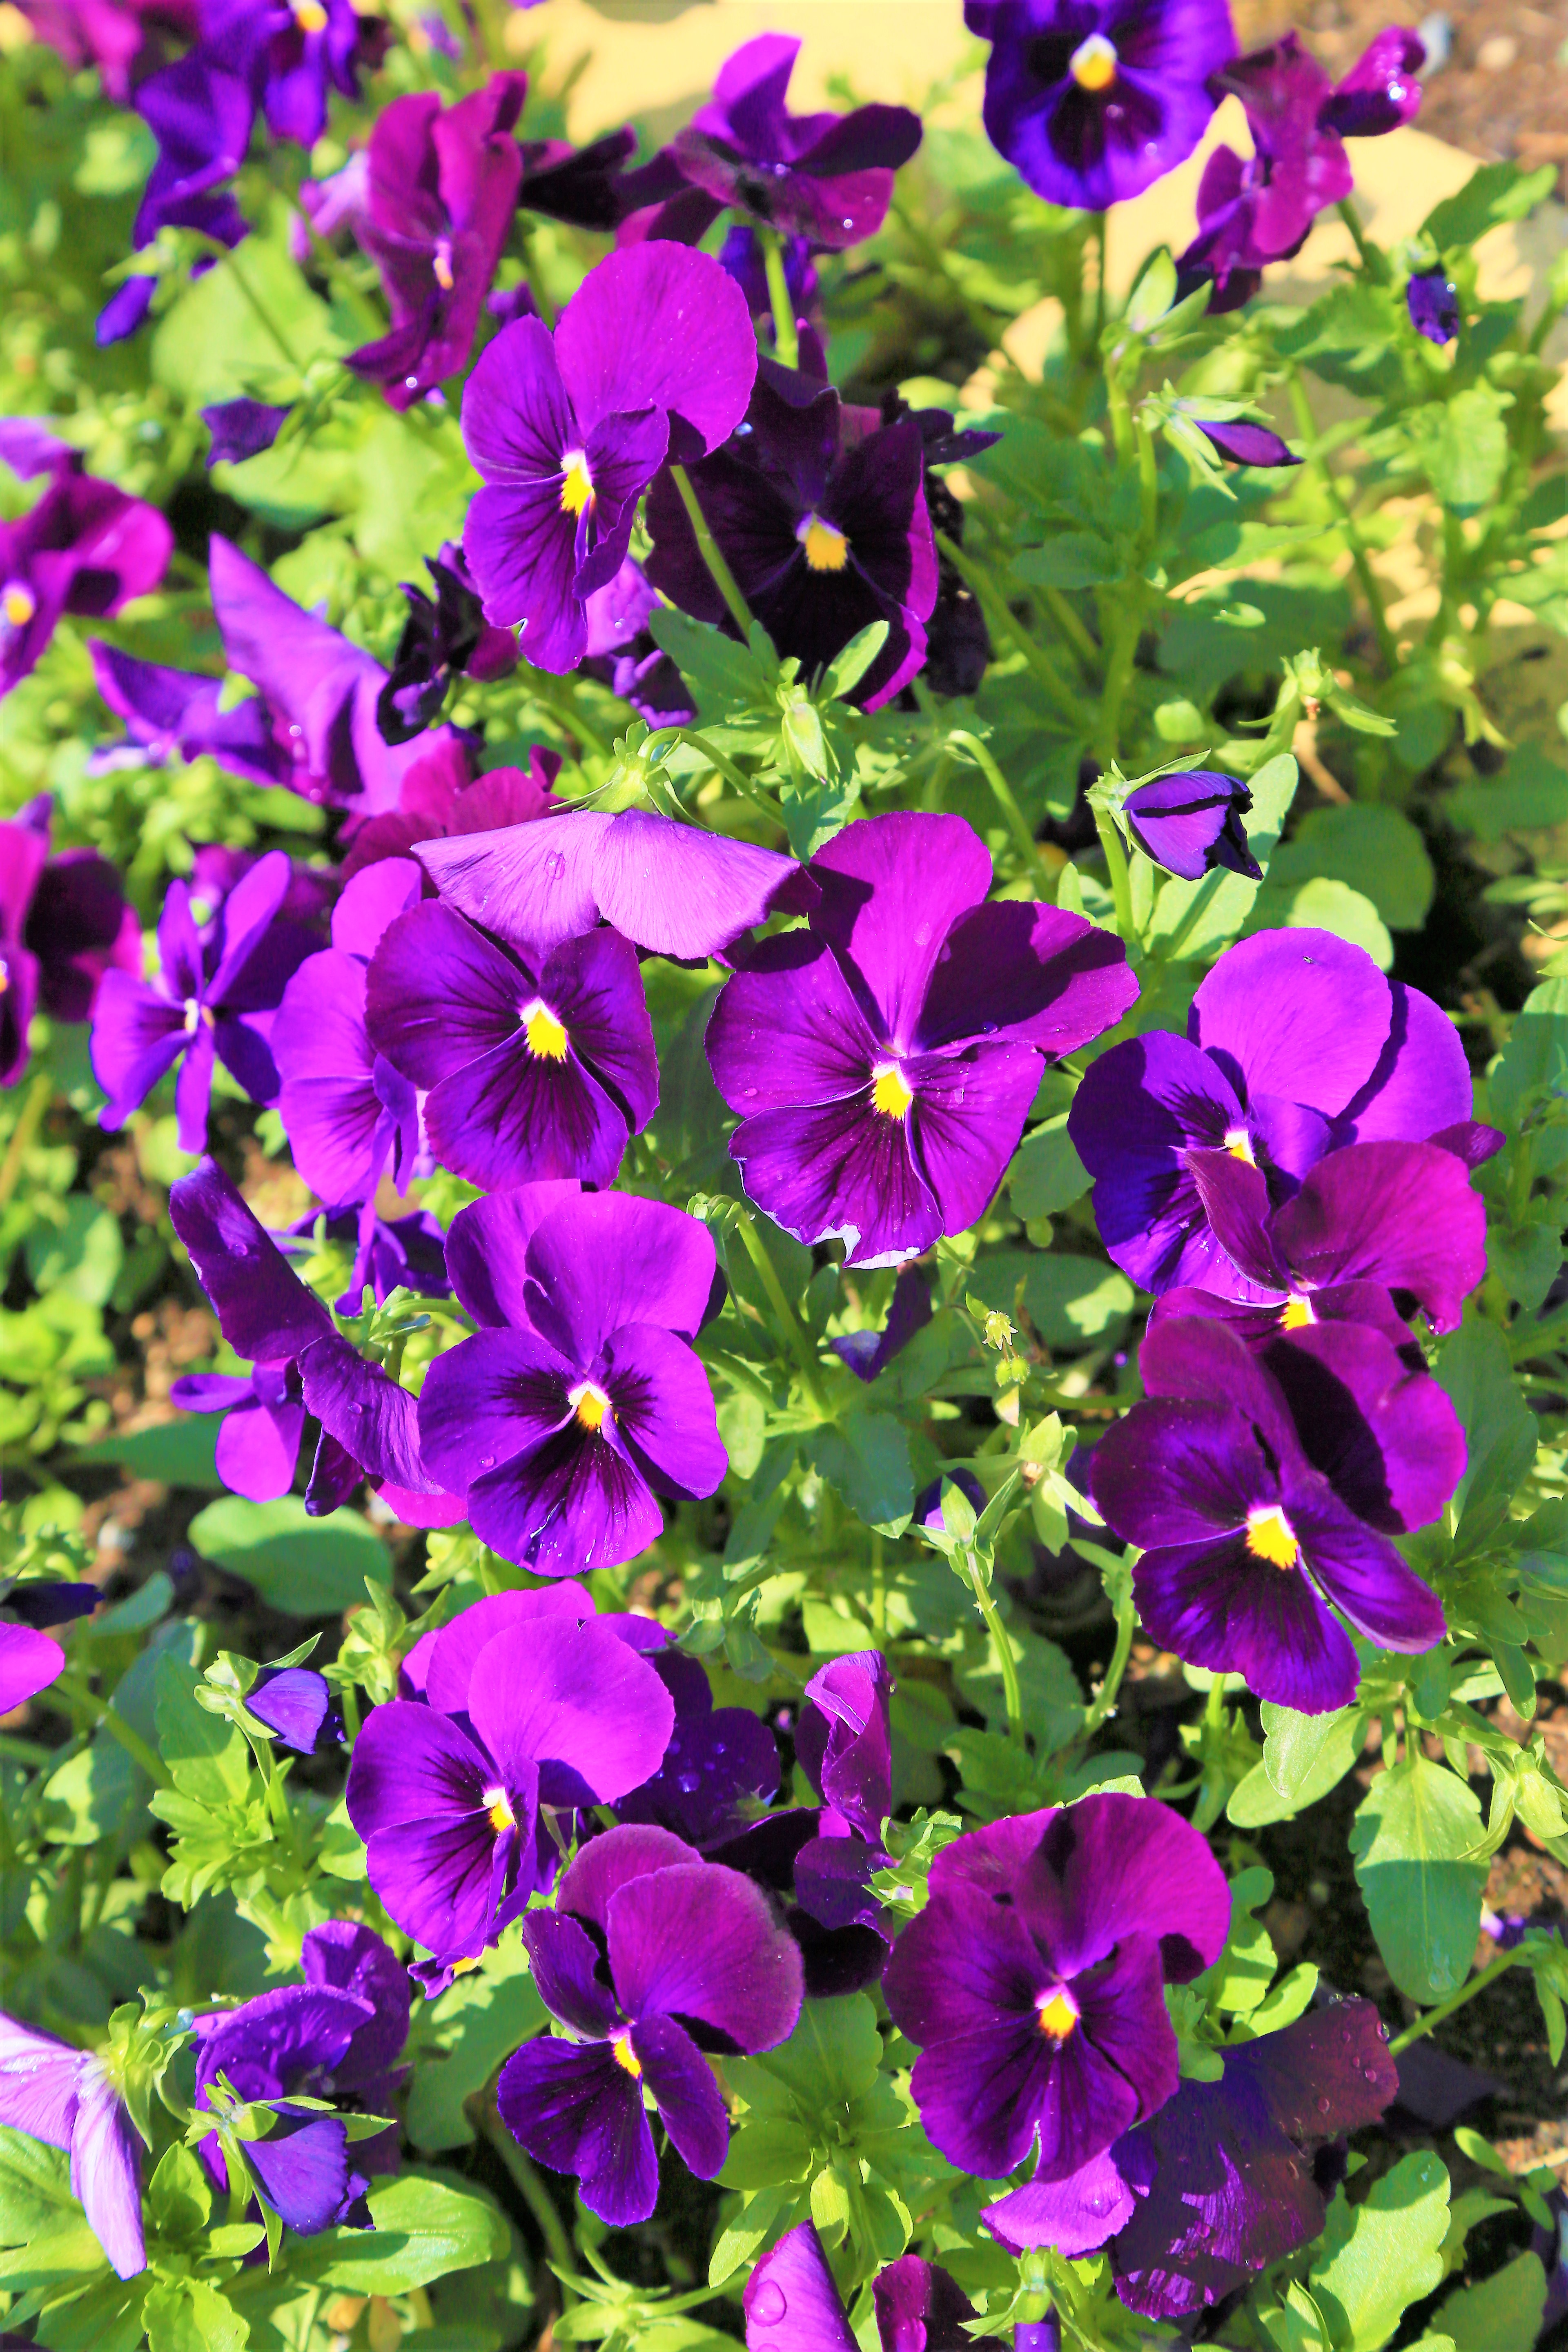
spring, flower, nature, plant, colorful, flowering plant, purple, petal, violet, groundcover, viola, violet family, annual plant, wildflower, impatiens, magenta, geranium, lobelia, perennial plant, wallflower